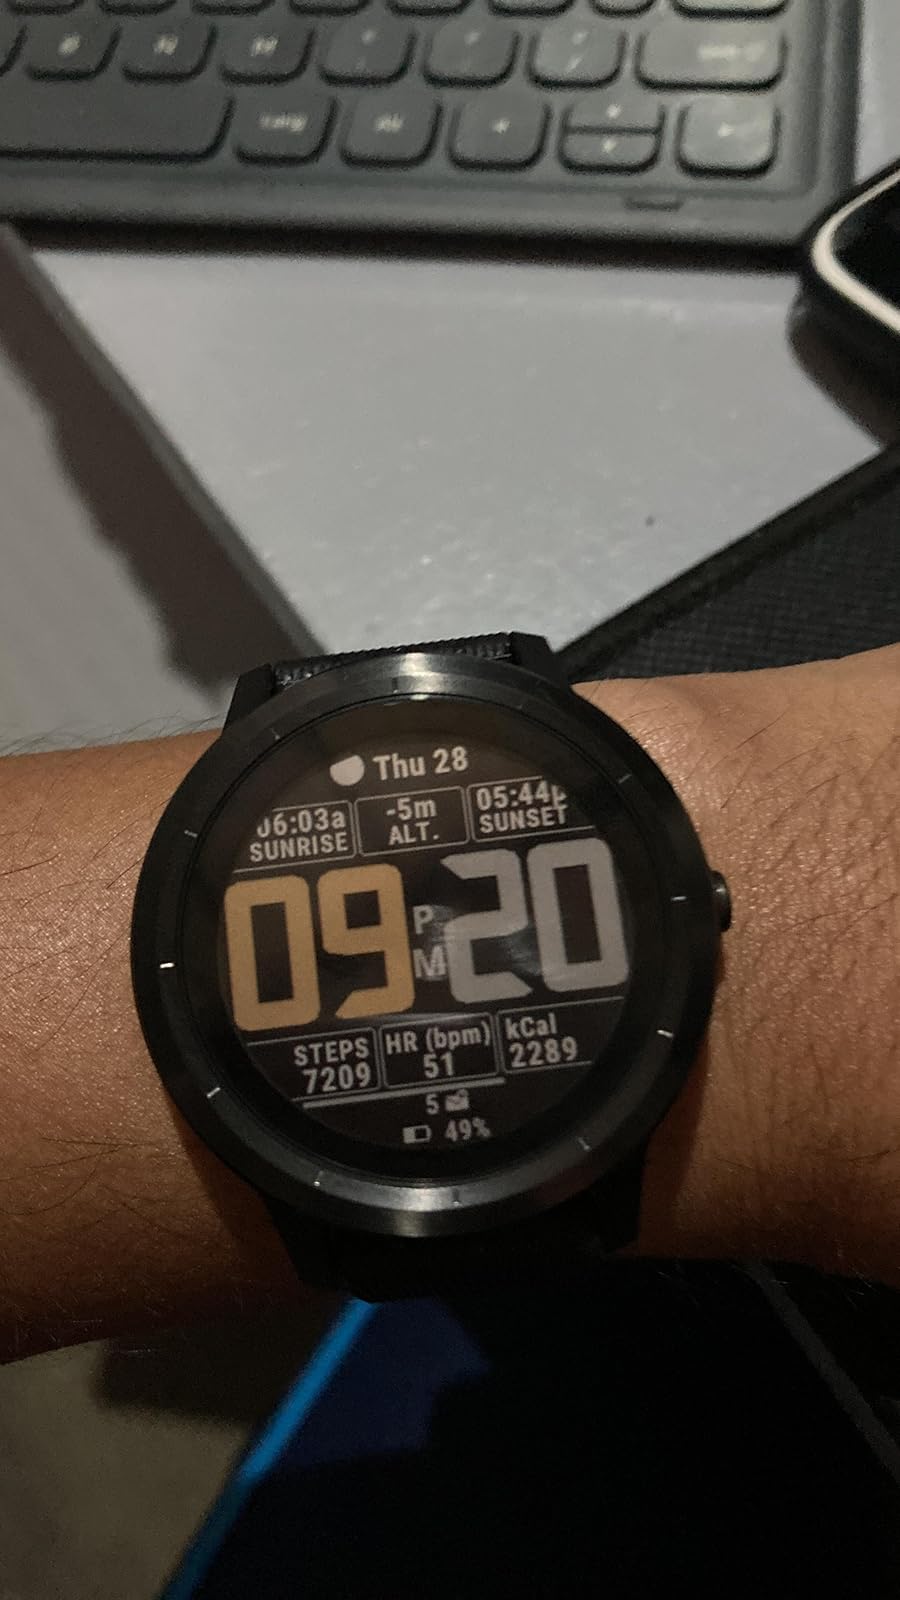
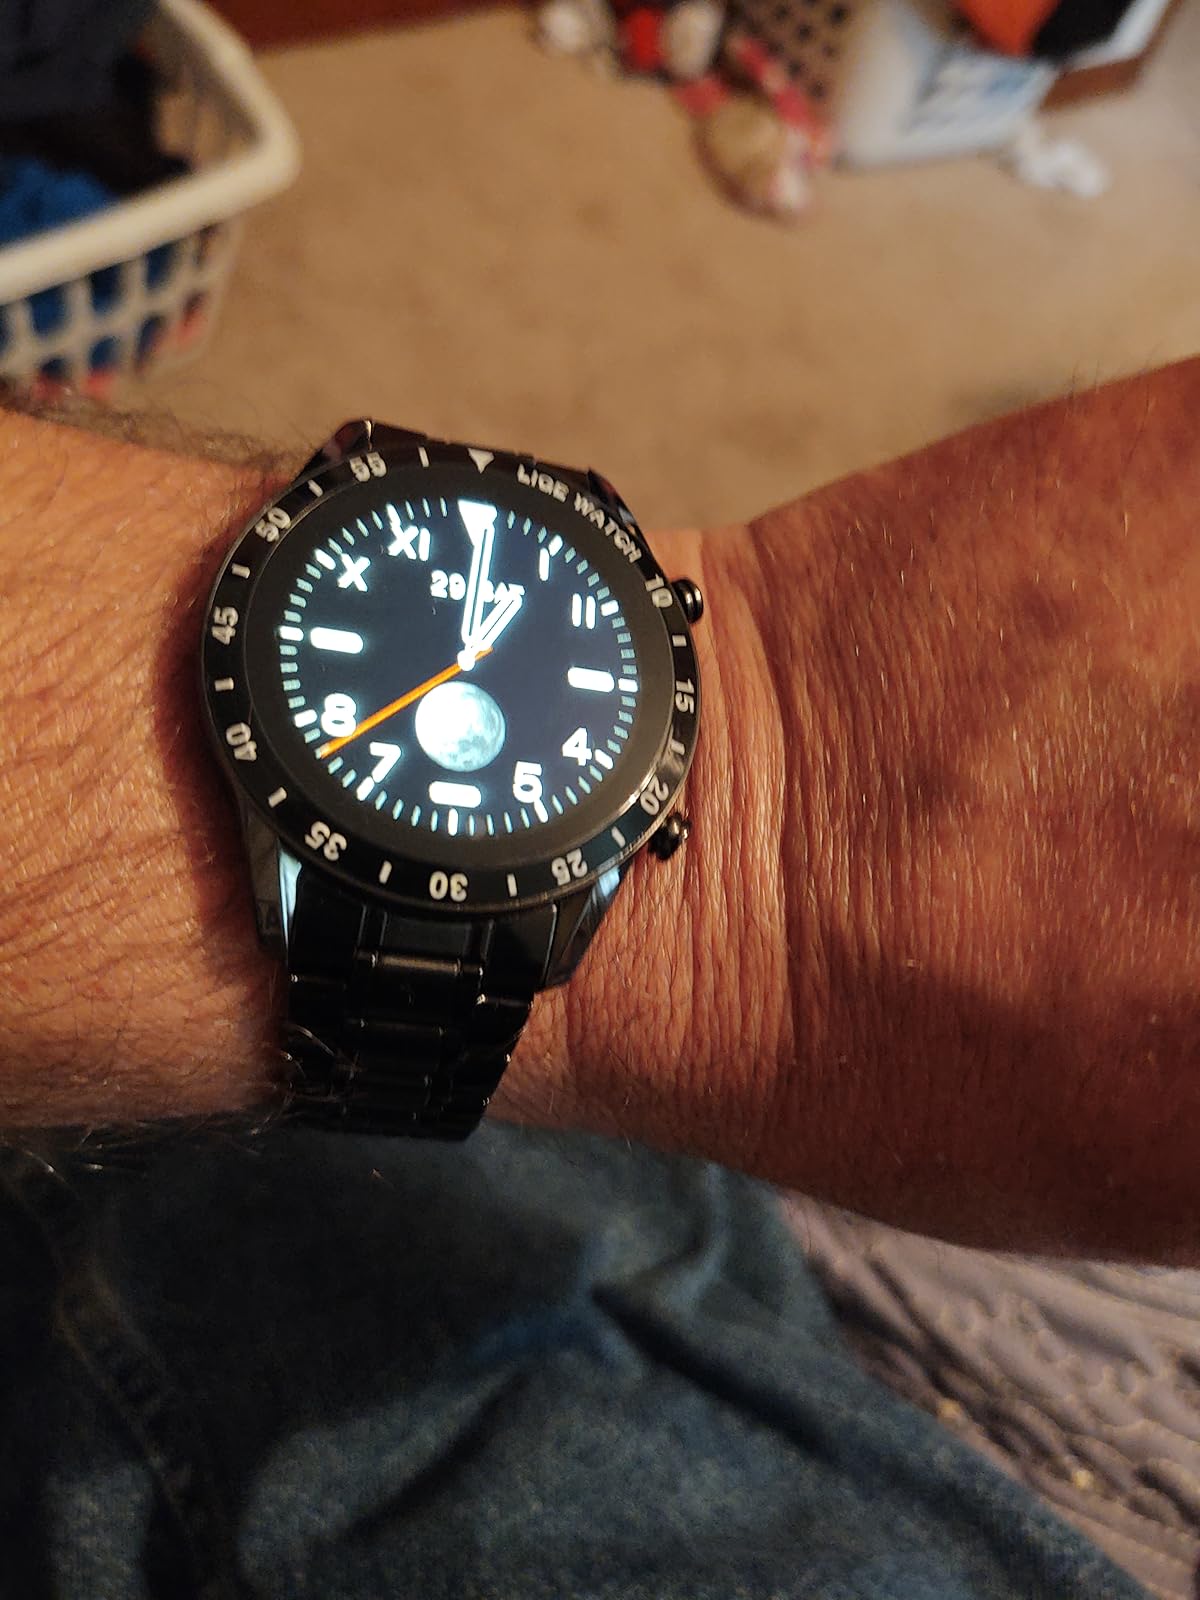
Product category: smartwatch
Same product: no